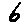
Label: 6